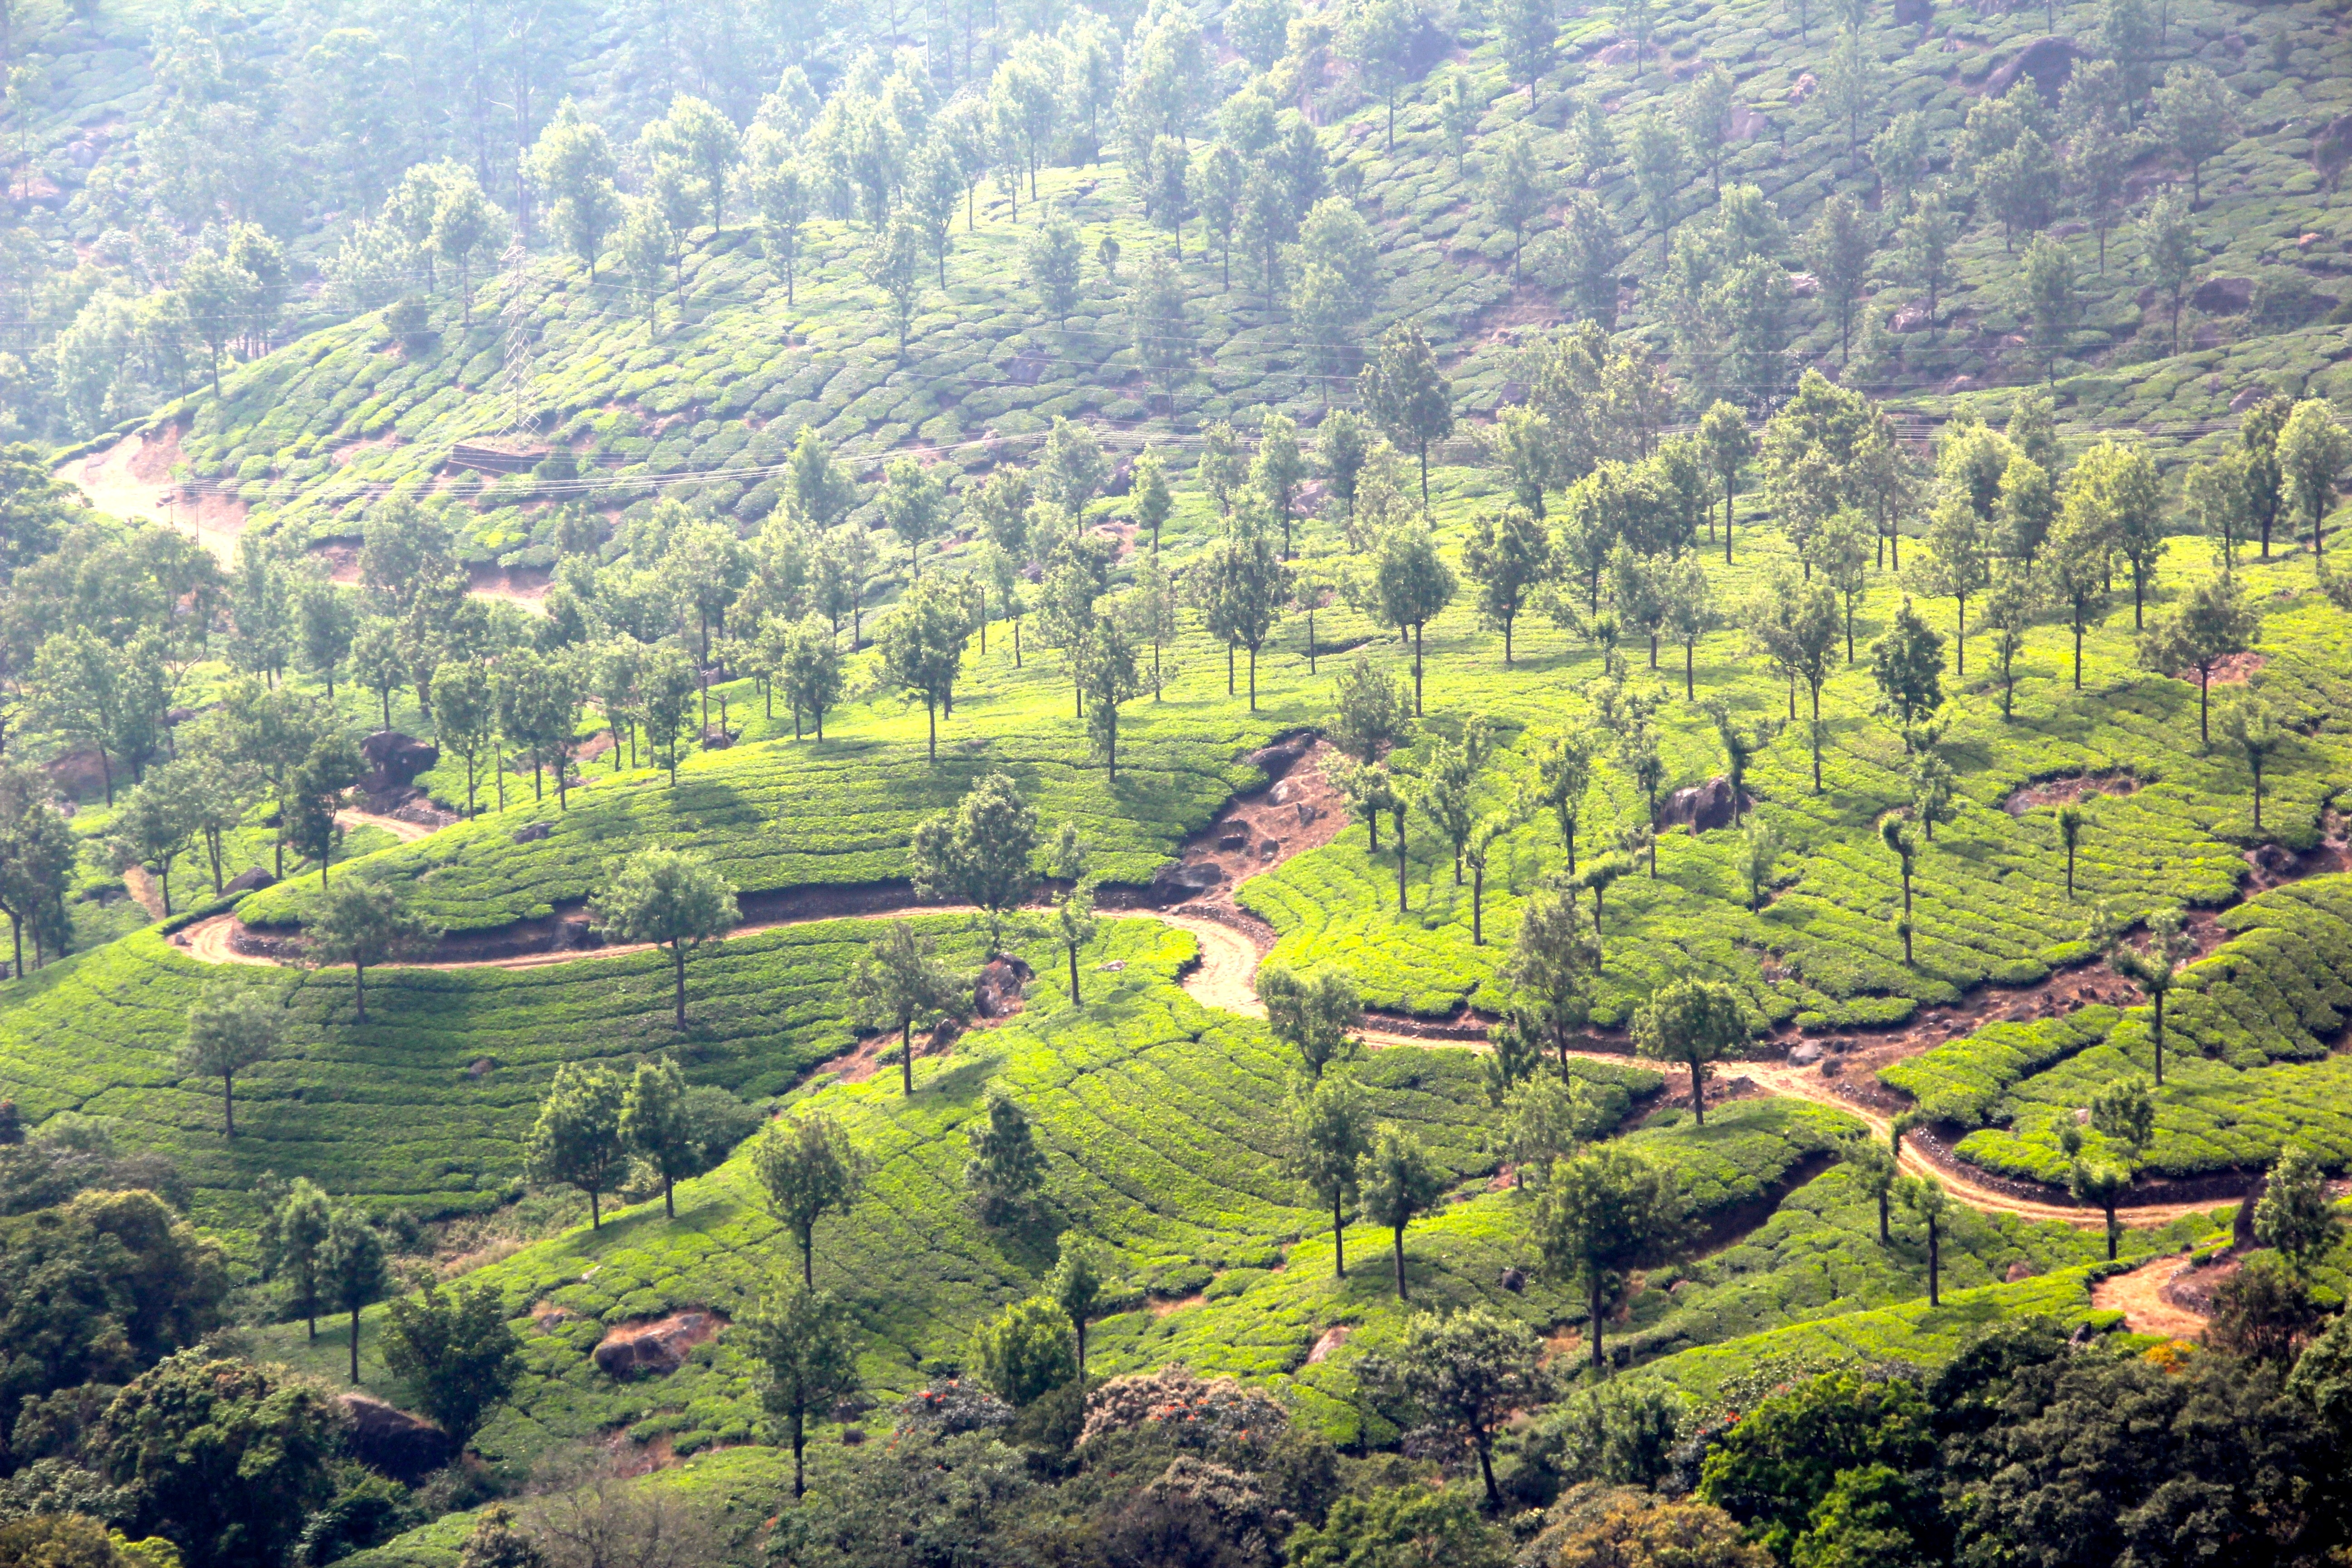
landscape, tree, forest, mountain, hill, flower, valley, mountain range, village, jungle, agriculture, terrace, rainforest, plantation, plateau, india, tee, rural area, landform, aerial photography, tea plantation, hill station, cultivation terraces, geographical feature, mountainous landforms